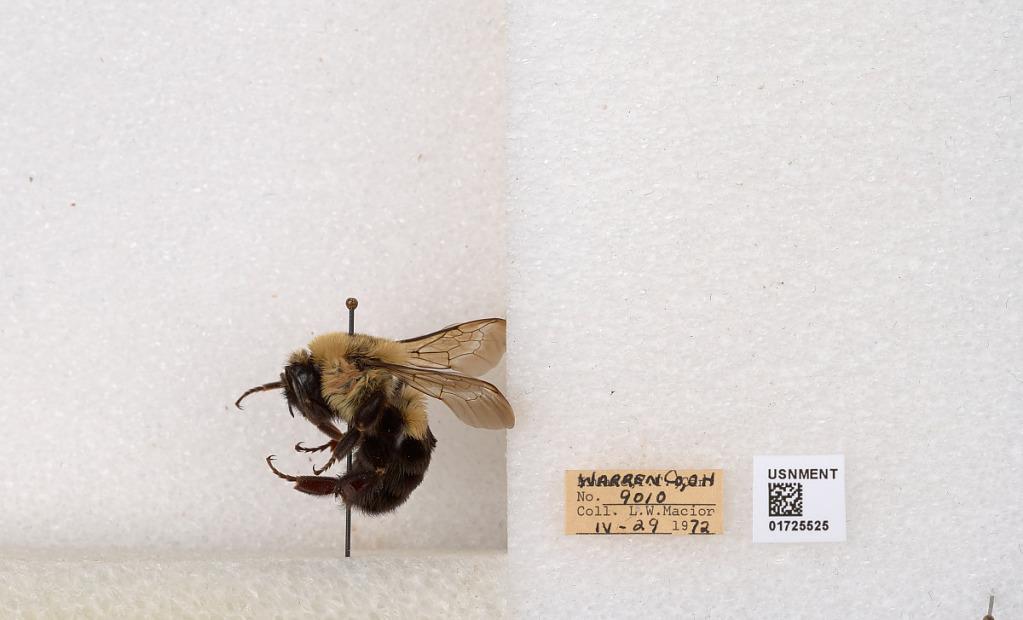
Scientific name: Bombus impatiens Cresson
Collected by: L. Macior
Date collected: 1972-4-29
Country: United States
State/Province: Ohio
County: Warren
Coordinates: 39.4276, -84.1668